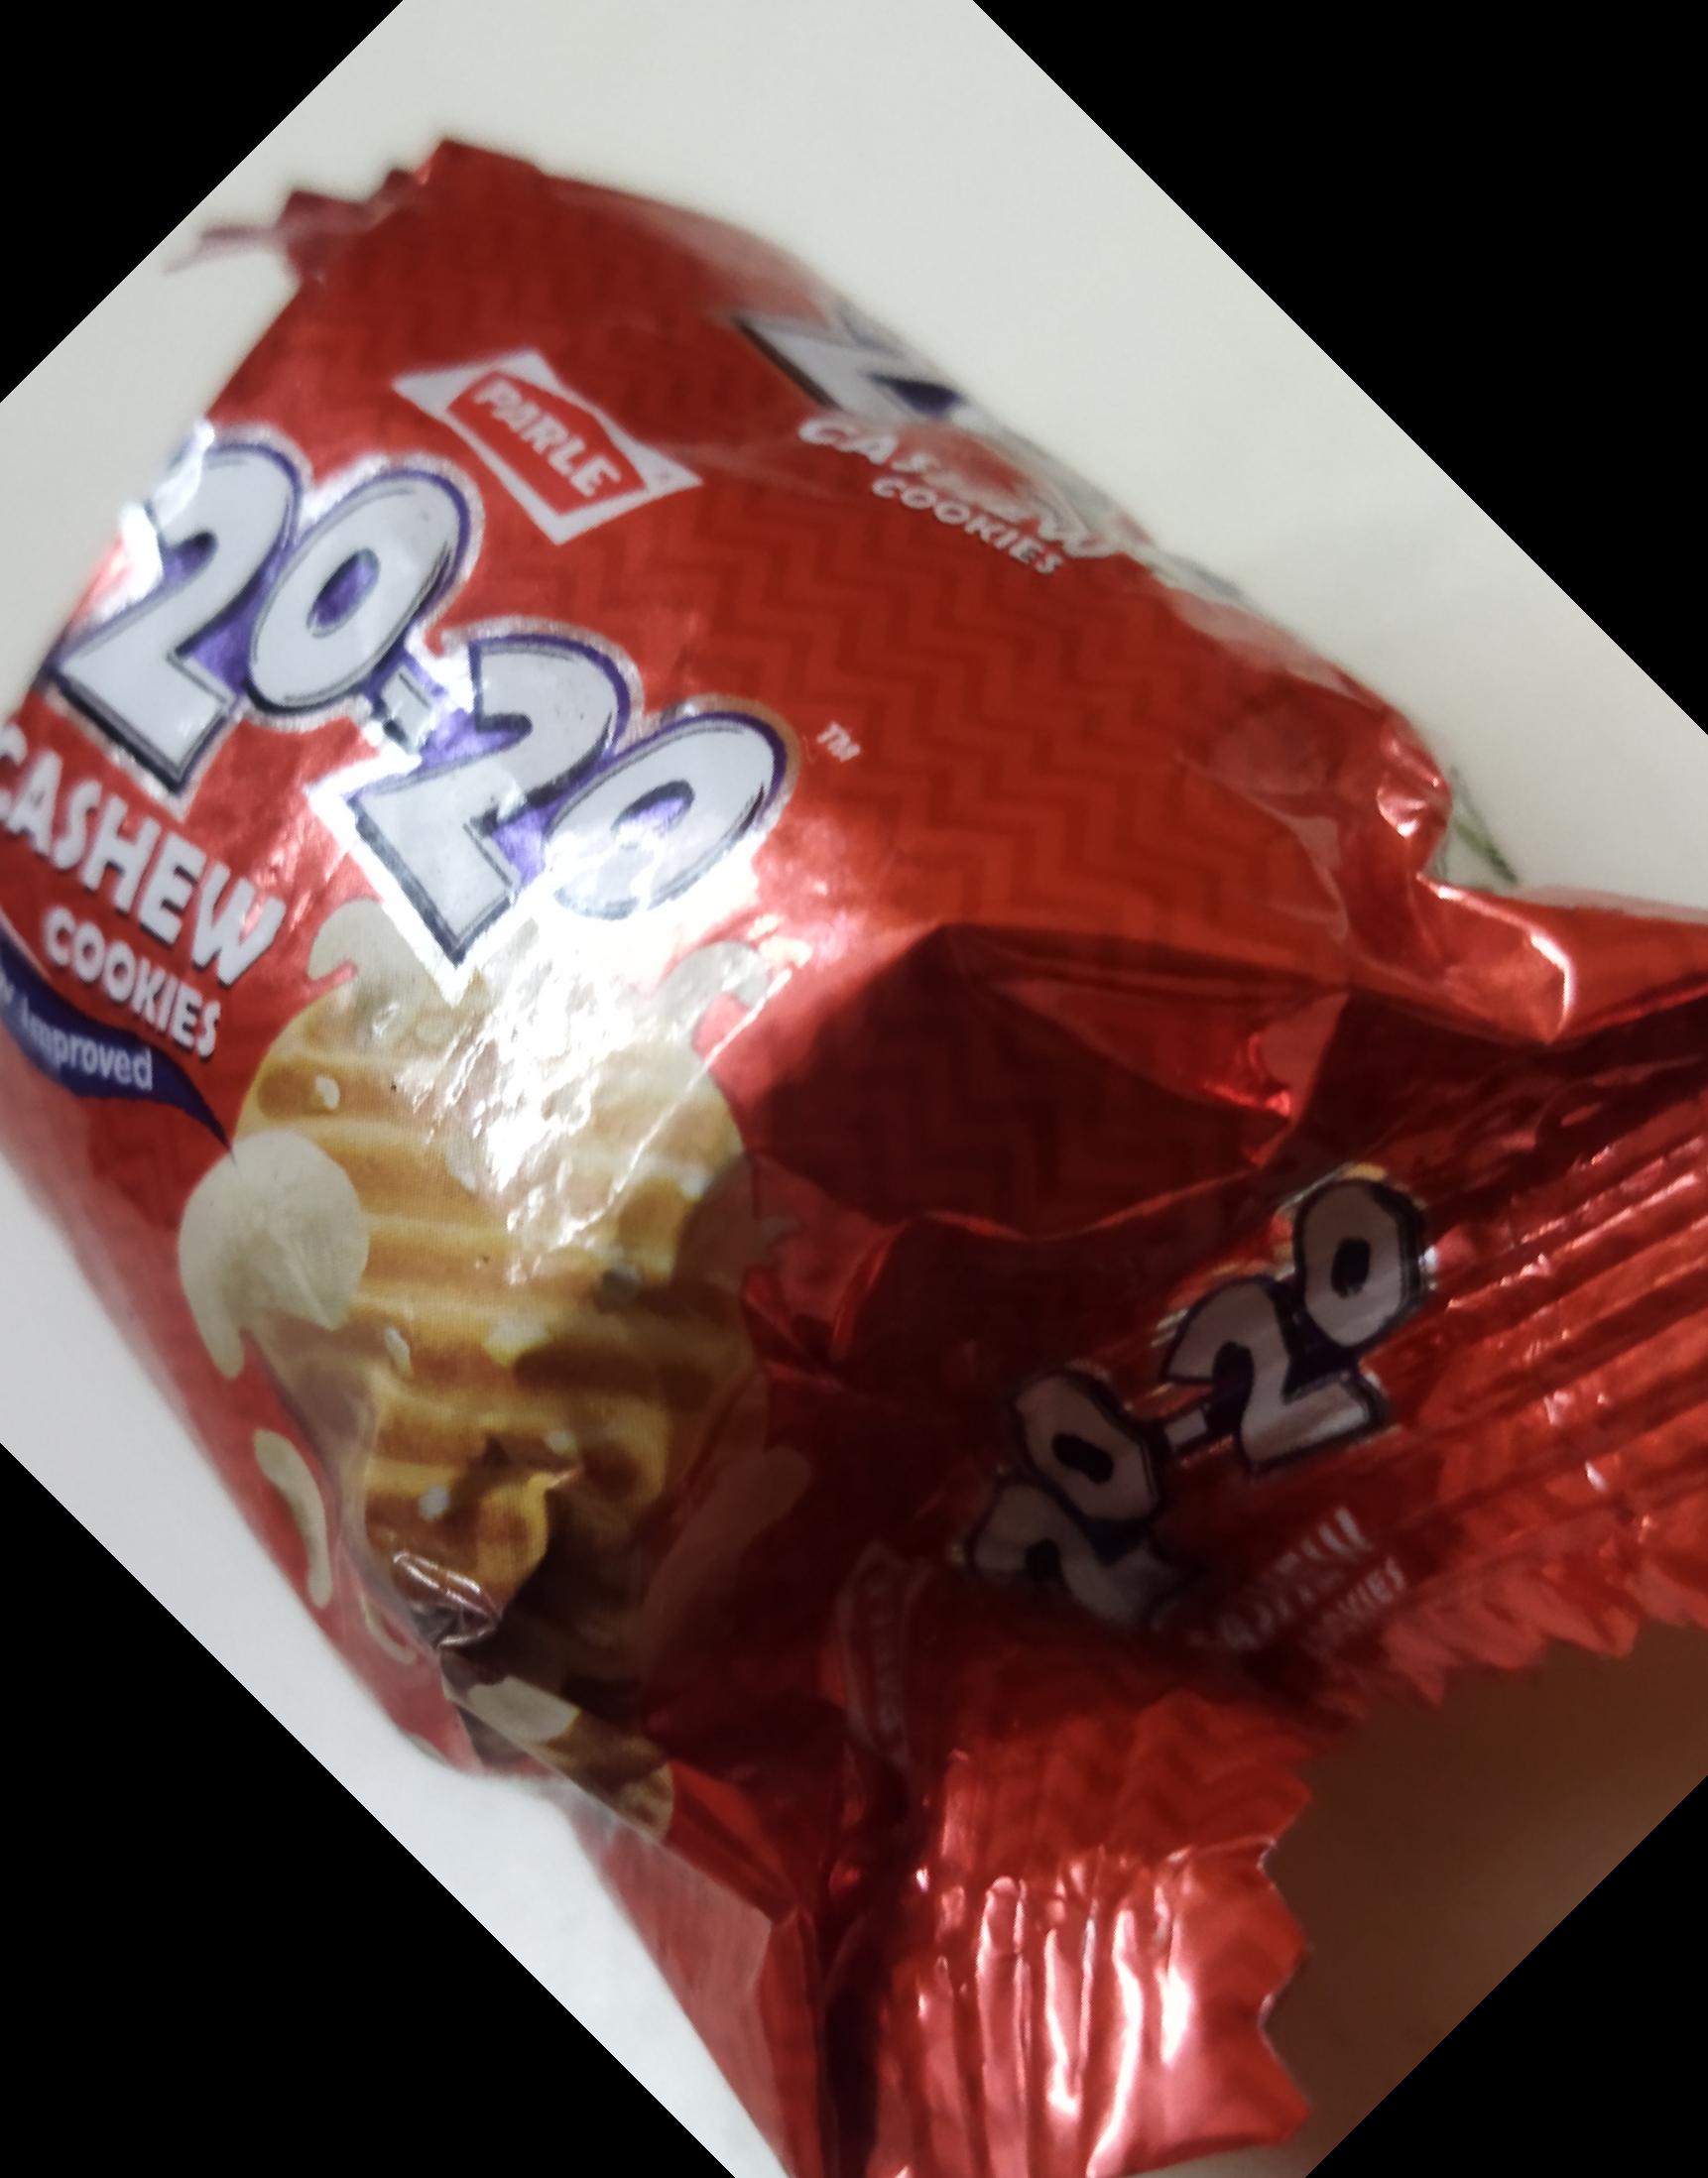
Label: plastics